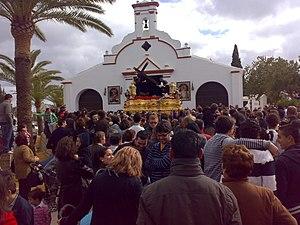
La Fraternité de Jésus Notre Père est une confrérie du village de Moguer, en Espagne.